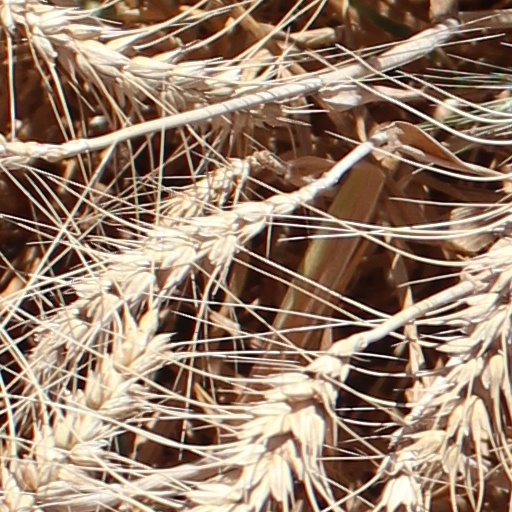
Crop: wheat